François Gaspard Adam

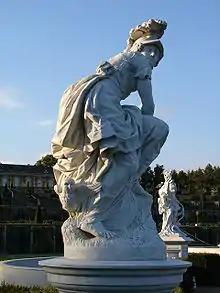
François Gaspard Adam, Minerva

François Gaspard Adam (23 May 1710 – 18 August 1761) was a French rococo sculptor.